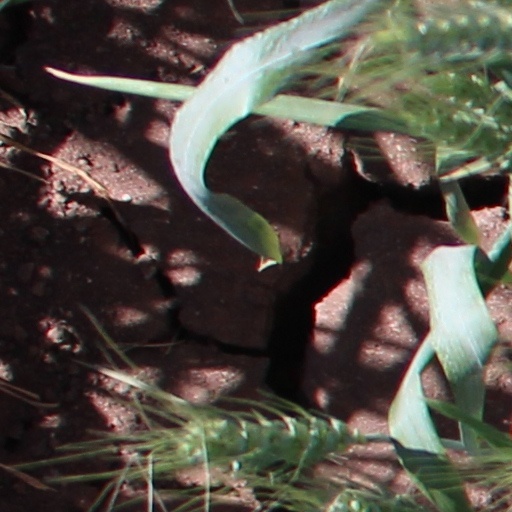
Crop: wheat